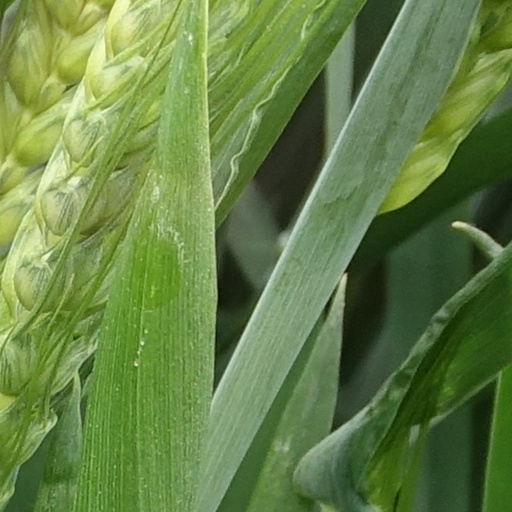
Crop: wheat